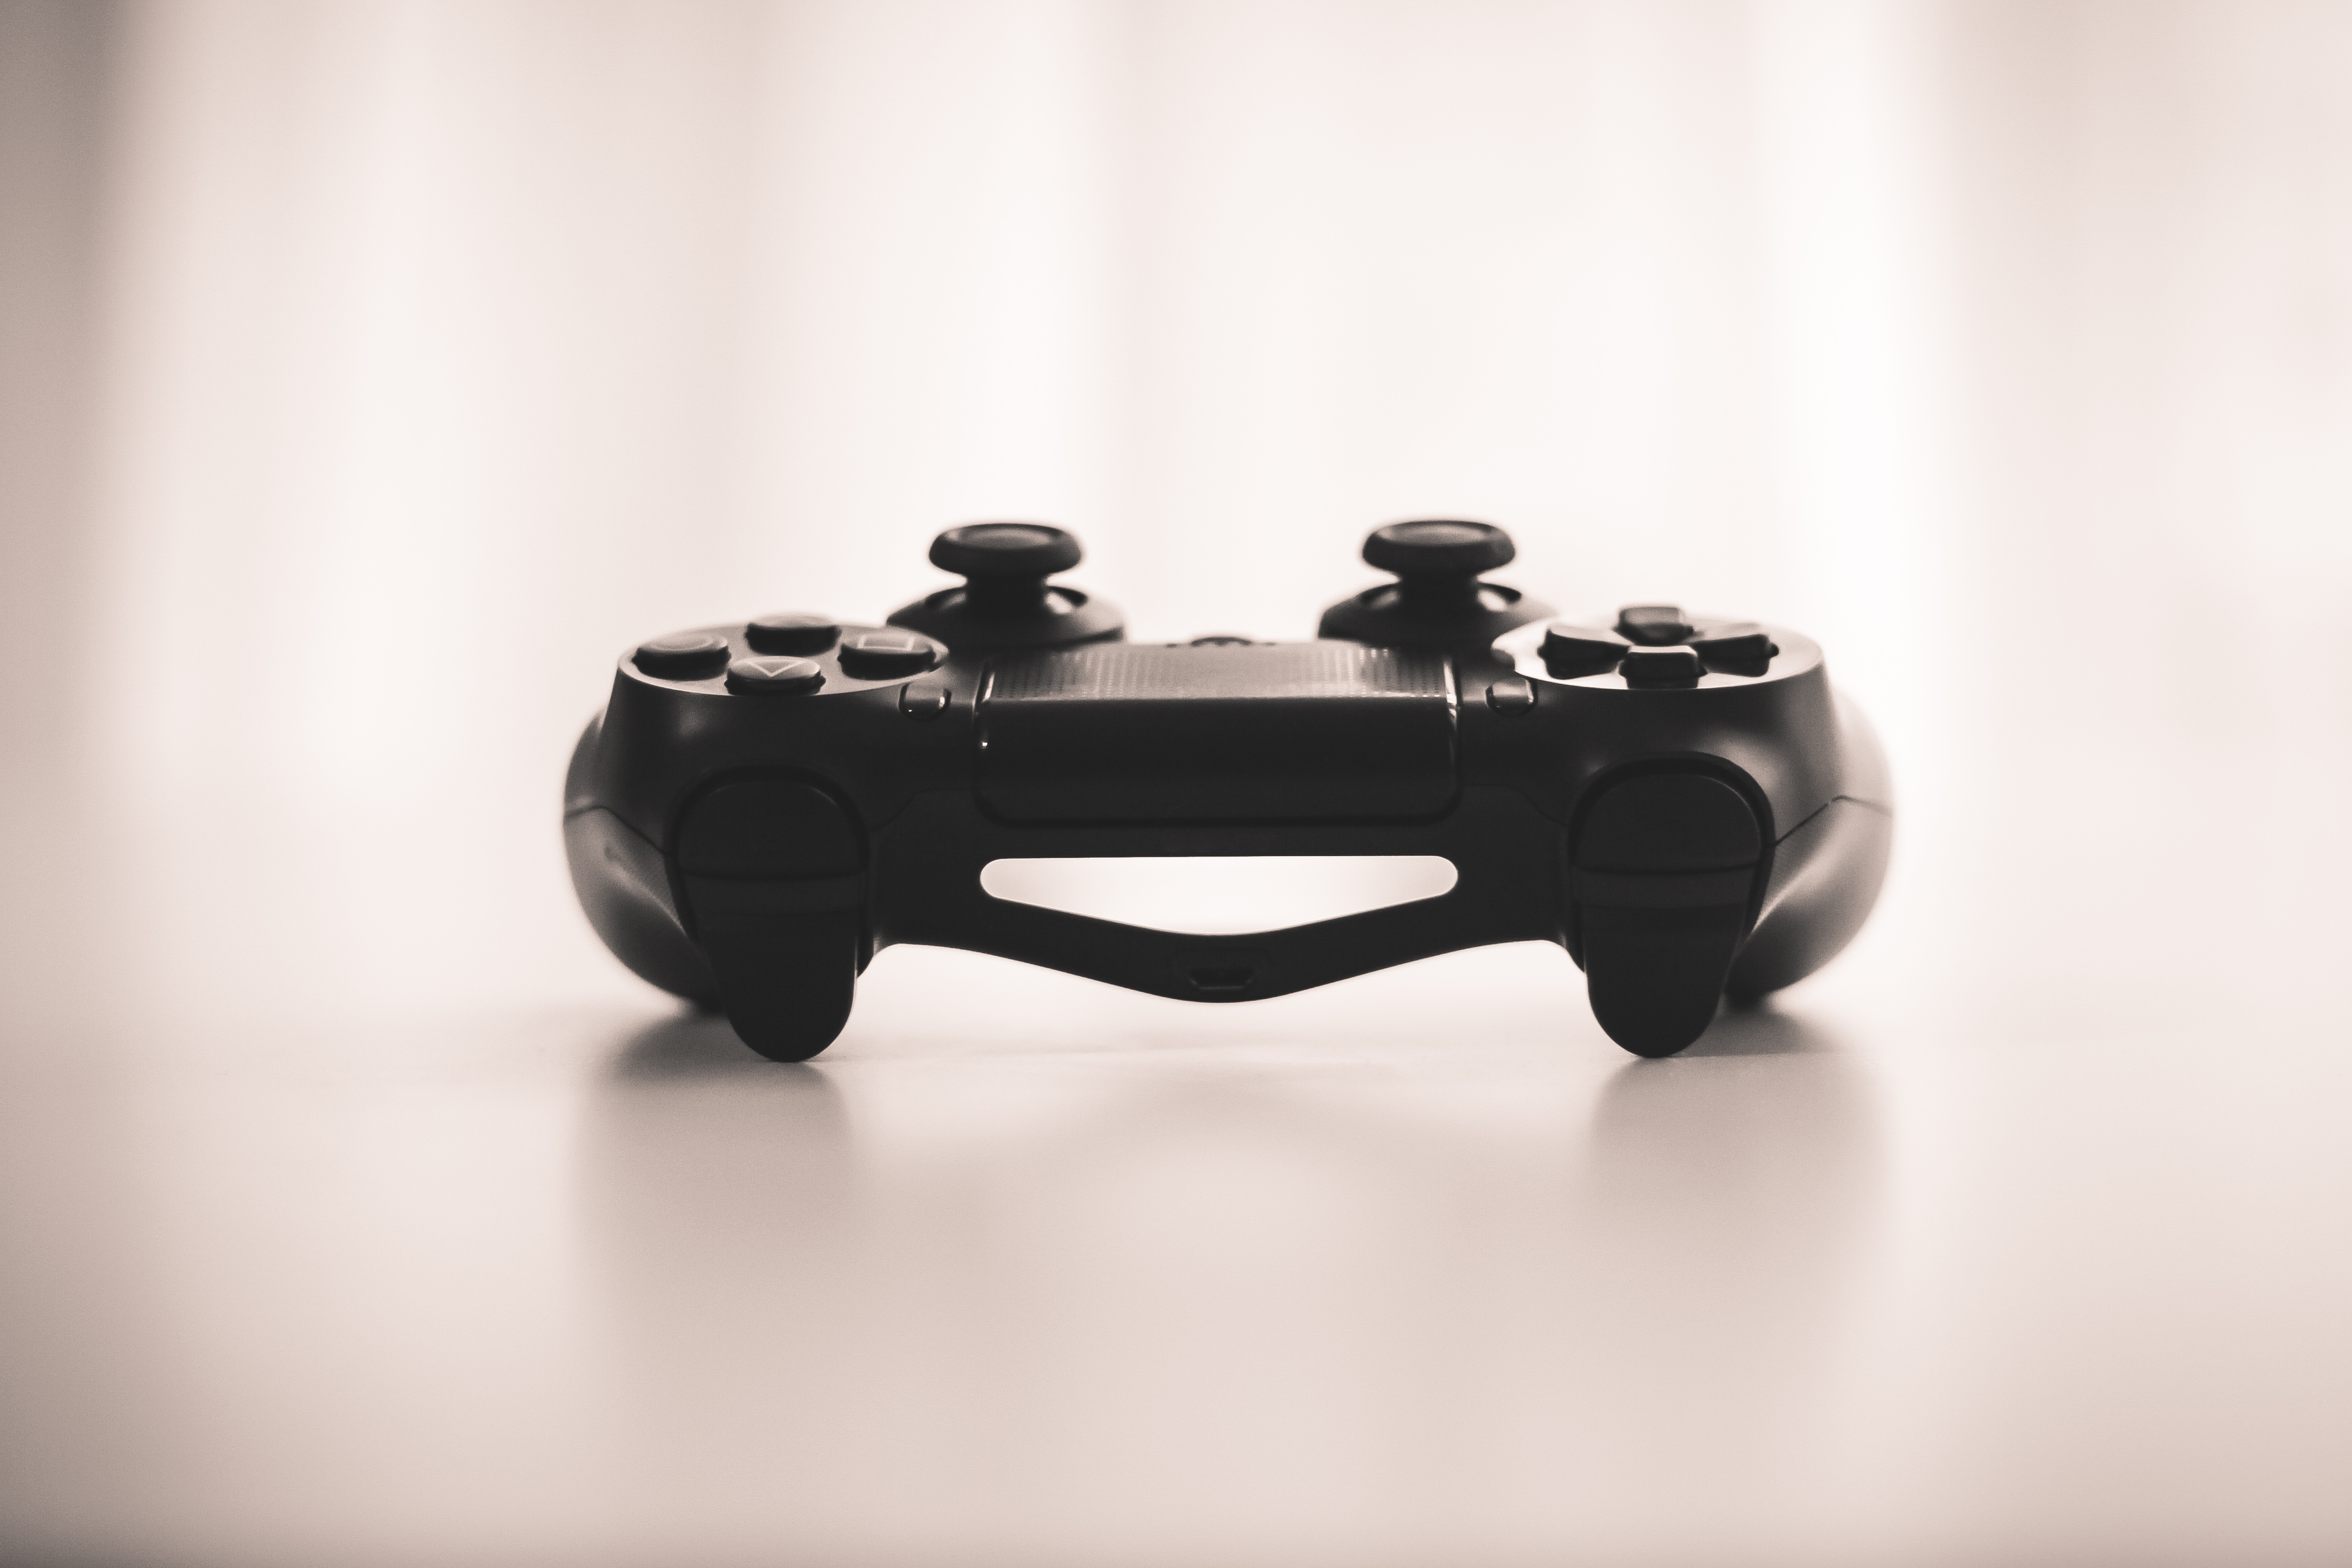
technology, game, controller, video game, product, glasses, eyewear, playstation, game controller, video game controller